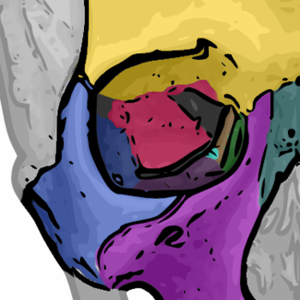
Siben
De syv knogler der artikulerer for at danne øjenhulen. (Sibenet er brunt, mellem de røde og lilla knogler)
Sibenet er en uparret knogle i det menneskelige kranium der separarer næsehulen fra hjernen. Det er lokaliseret i toppen af den menneskelige næse, mellem de to øjenhuler.